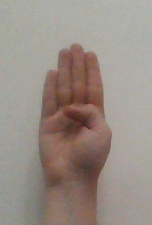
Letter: kaaf